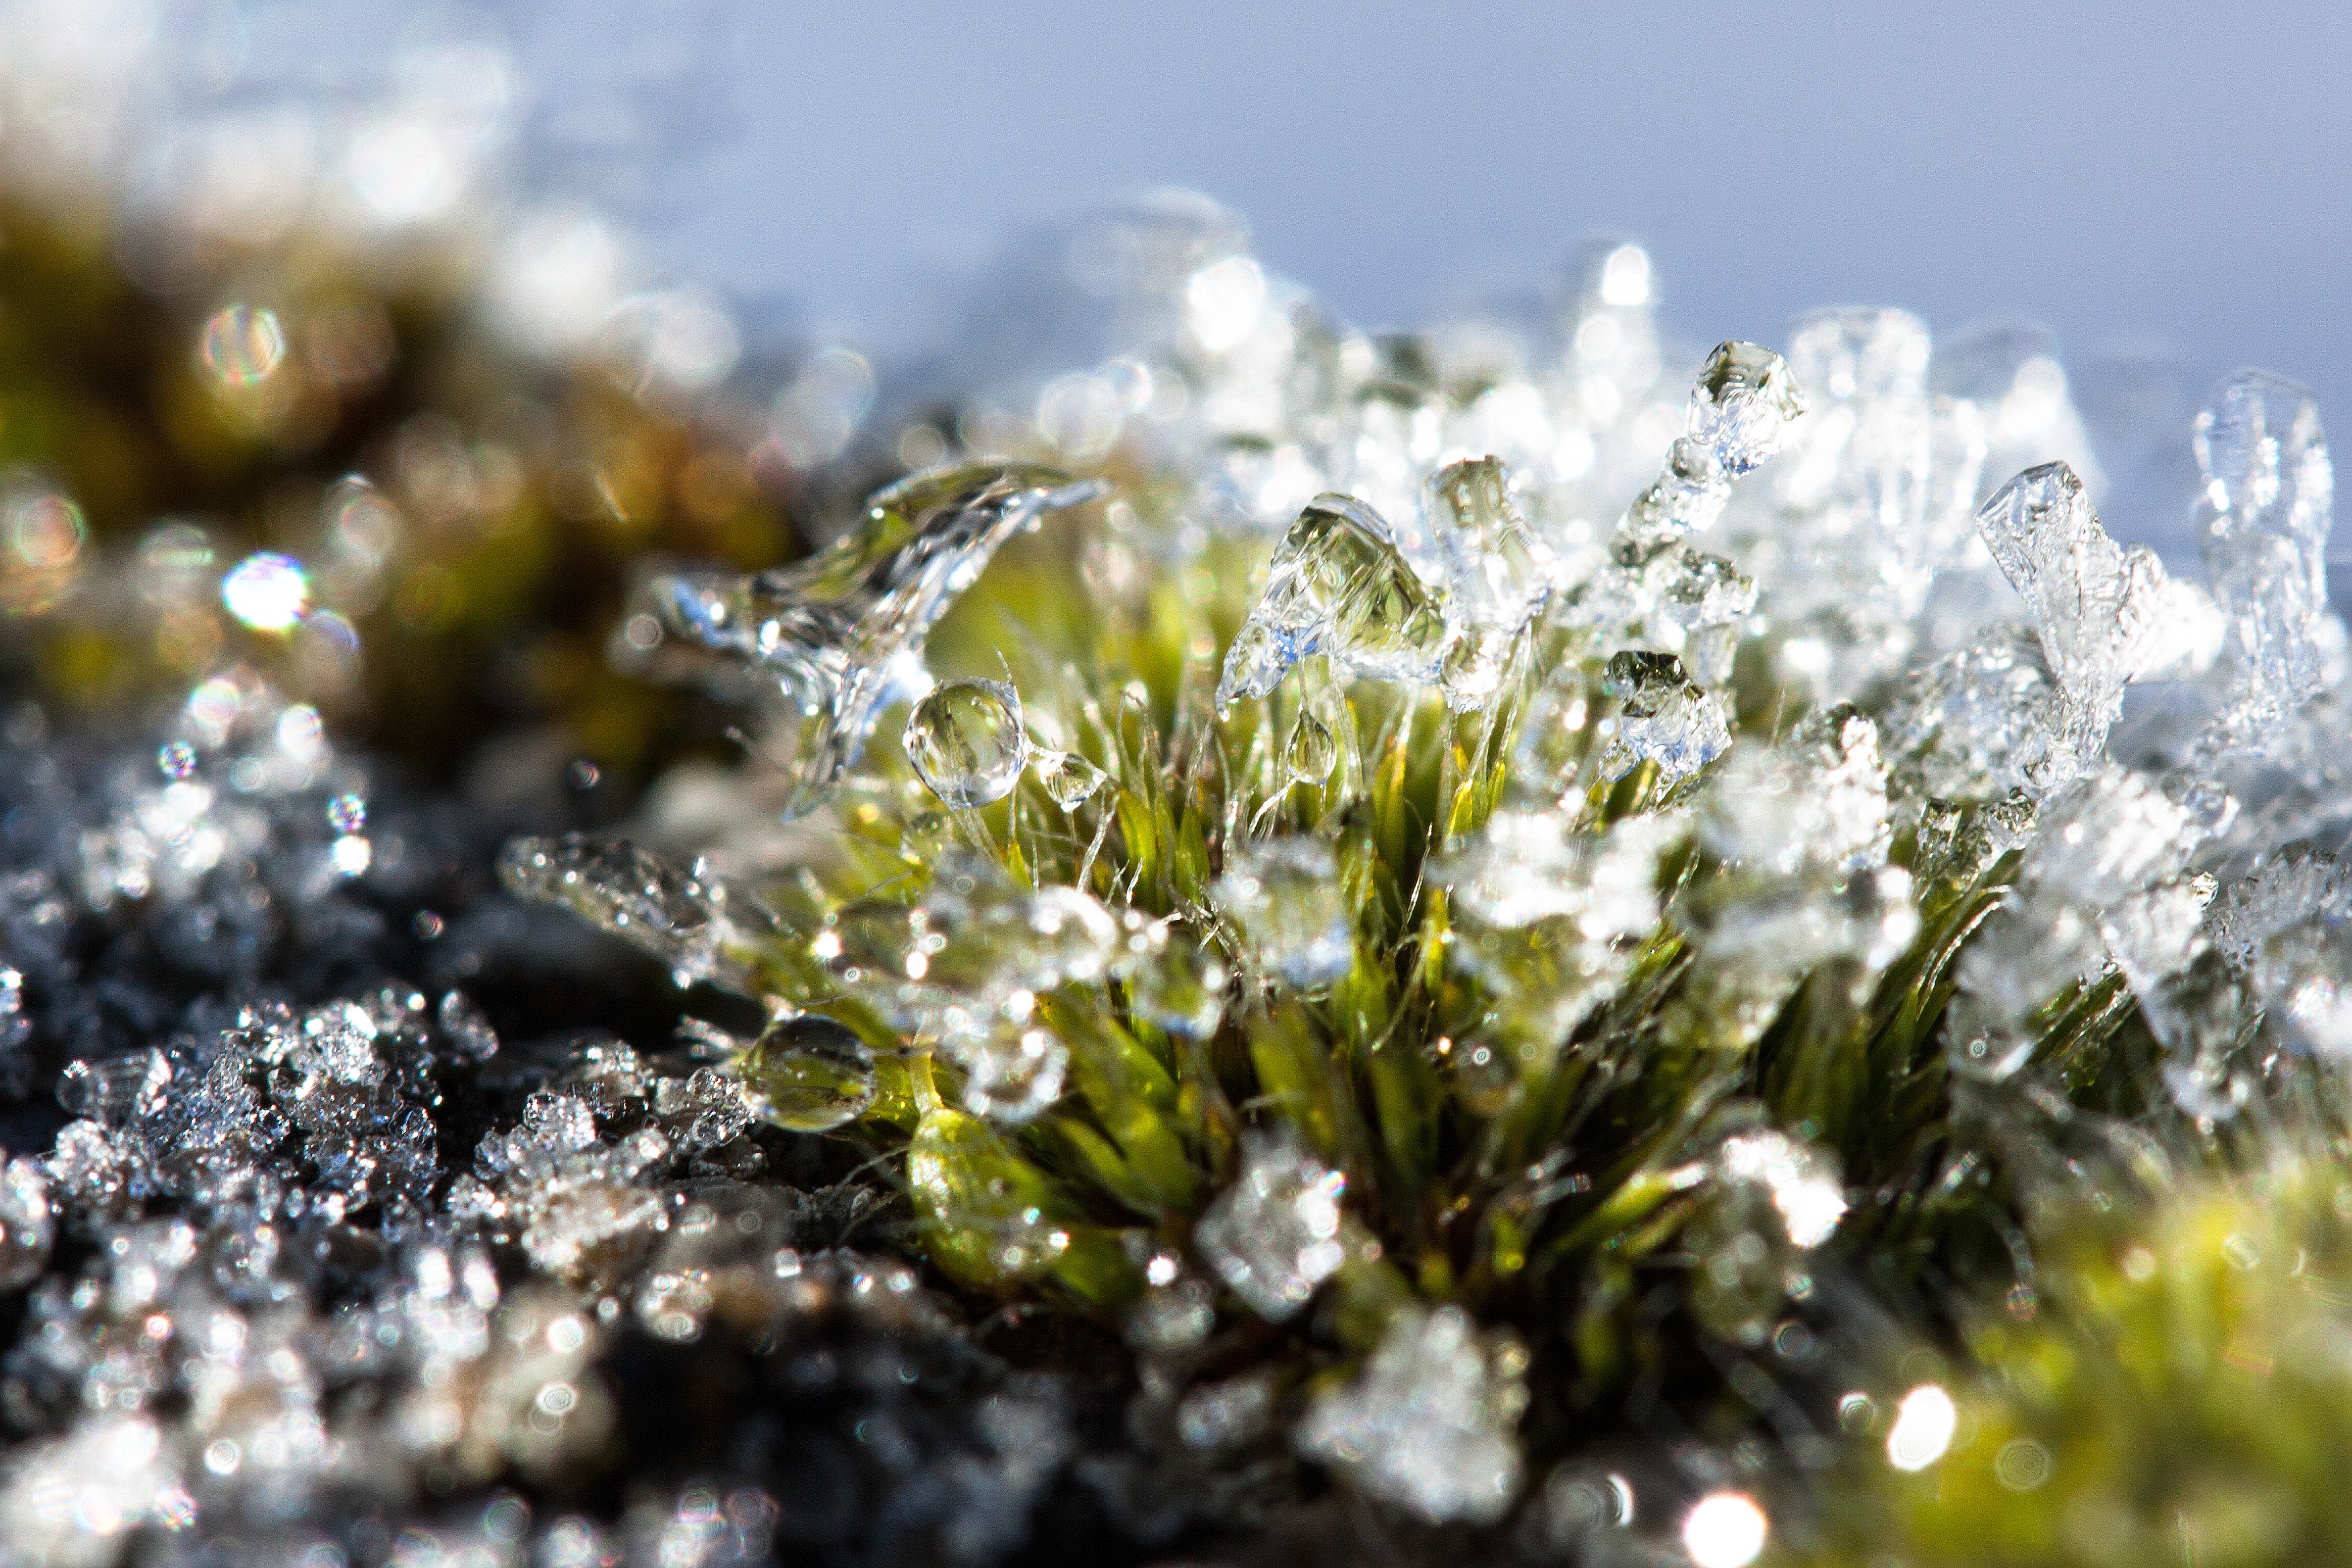
tree, water, nature, grass, branch, blossom, snow, cold, winter, dew, plant, white, photography, sunlight, leaf, flower, frost, moss, green, autumn, frozen, flora, season, wildflower, close up, transition, transparent, shrub, melted, hoarfrost, moisture, macro photography, crystals, land plant